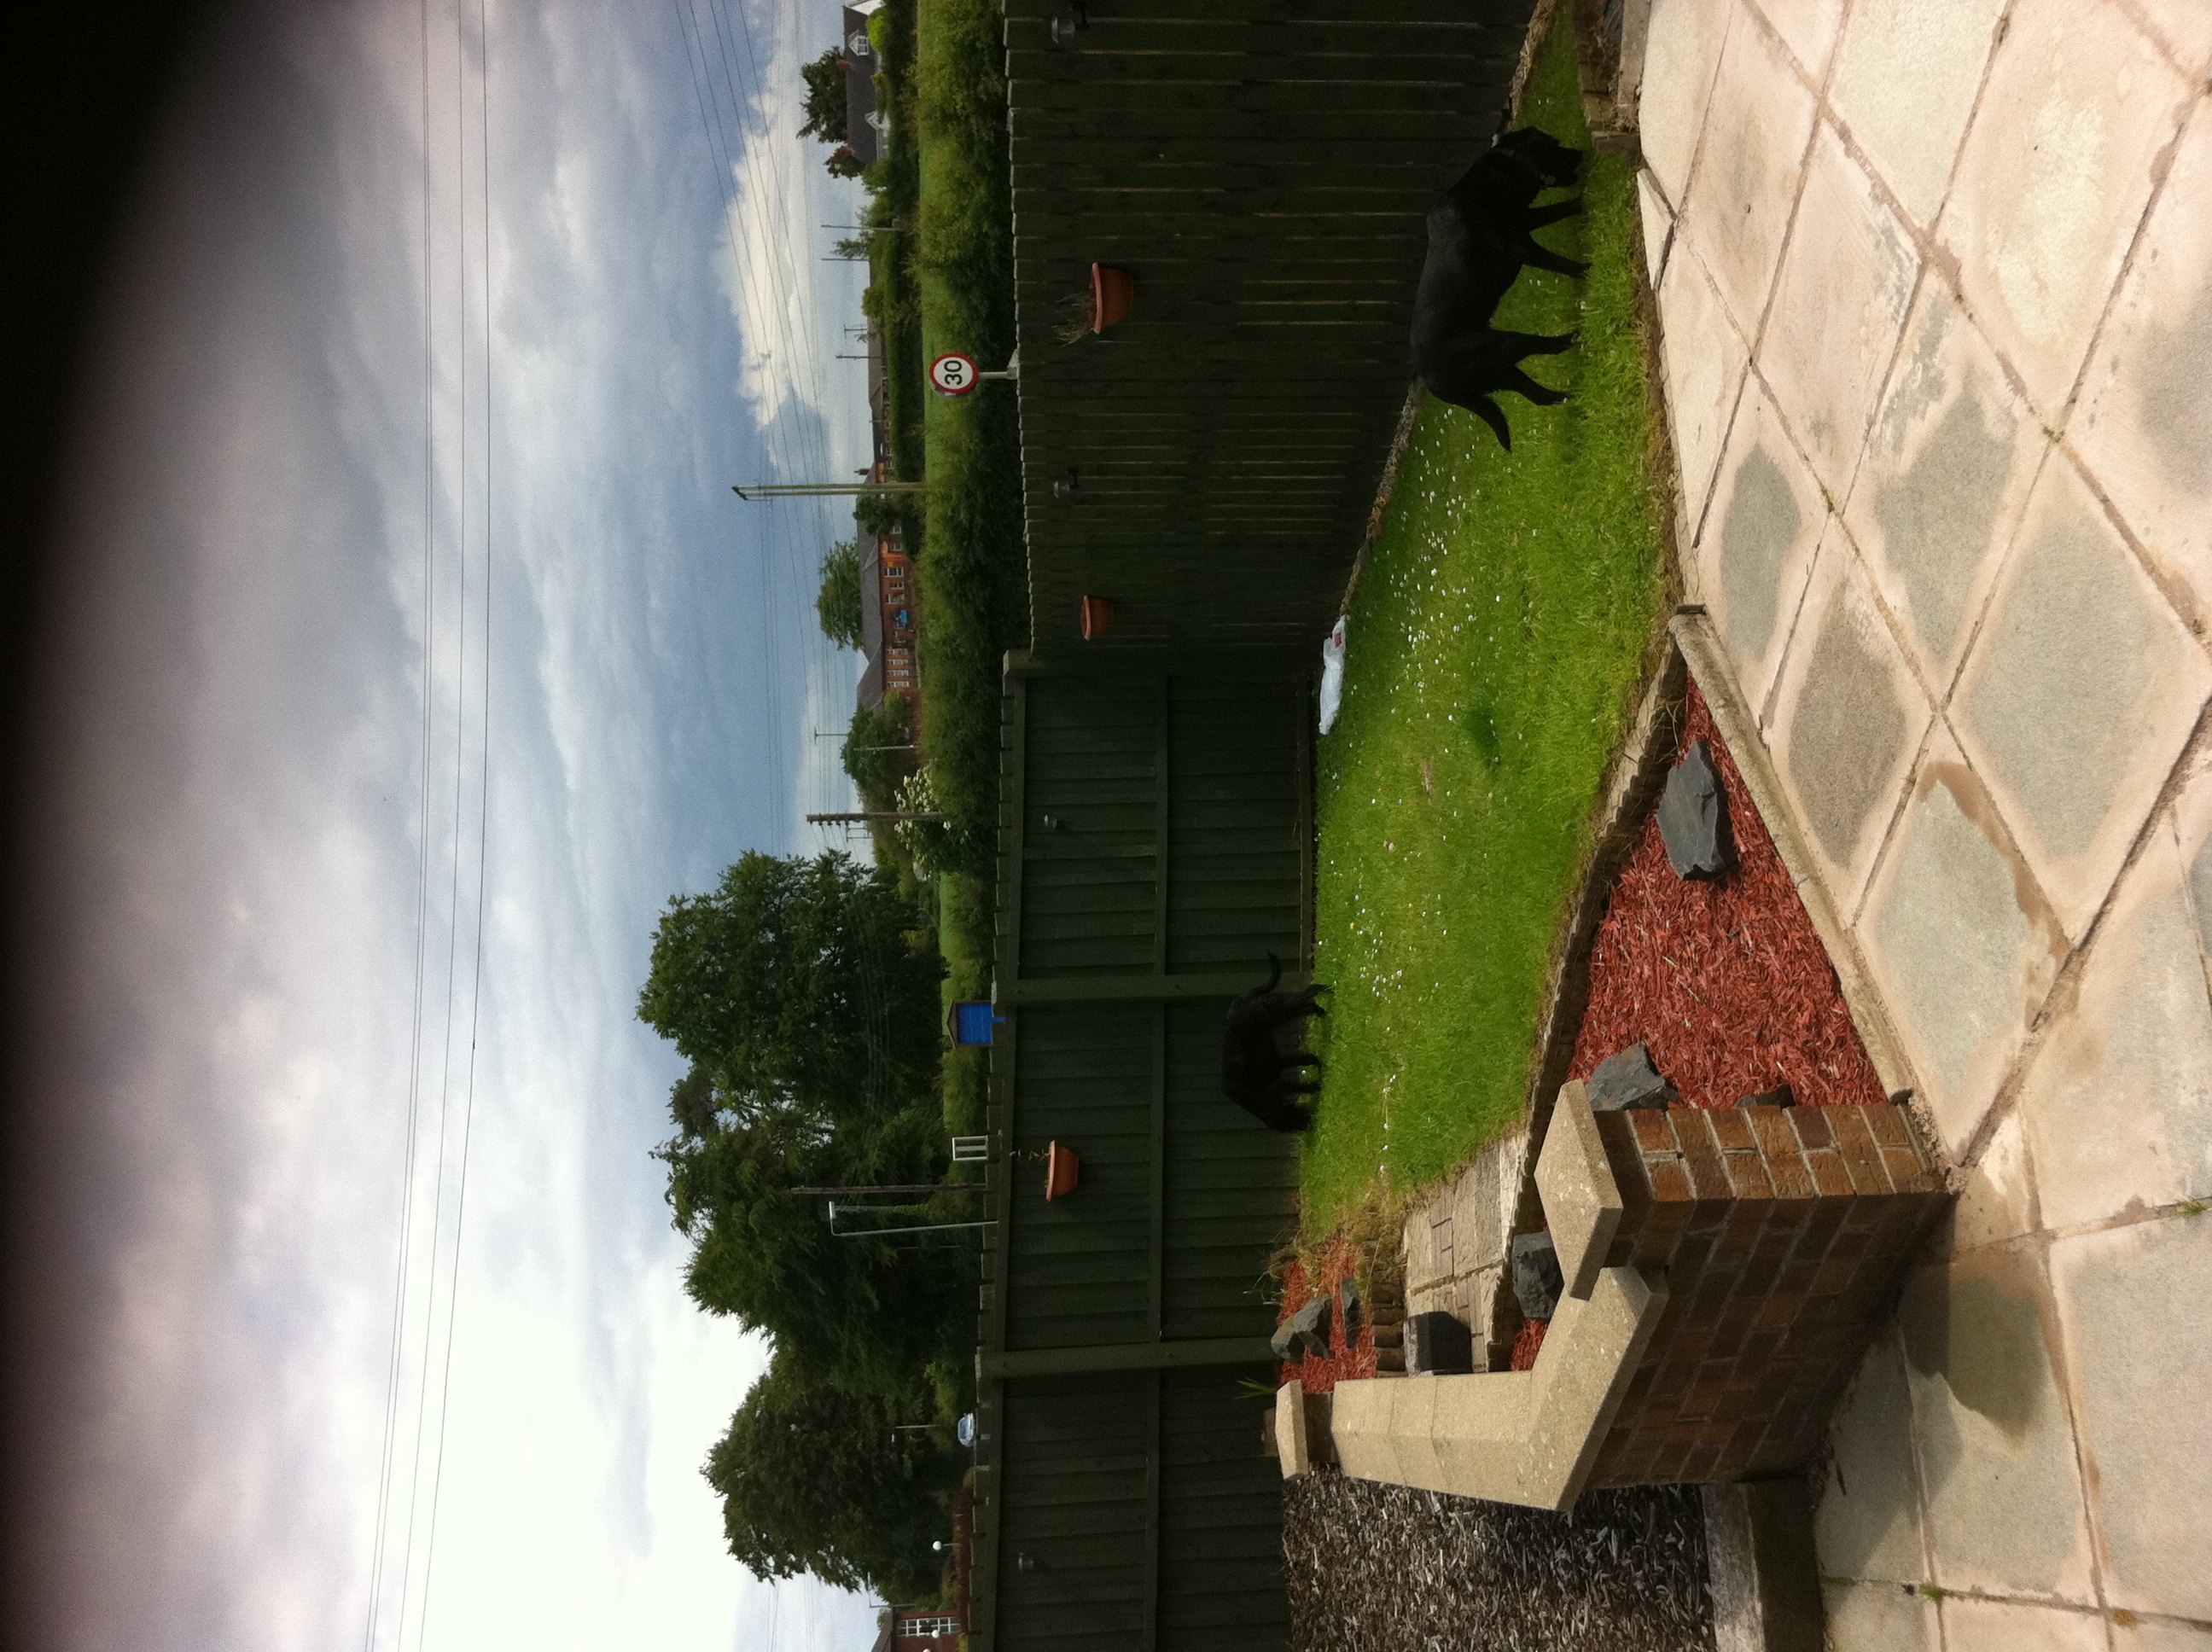Question: Can you see where the dogs are in this photograph?
Answer: yes